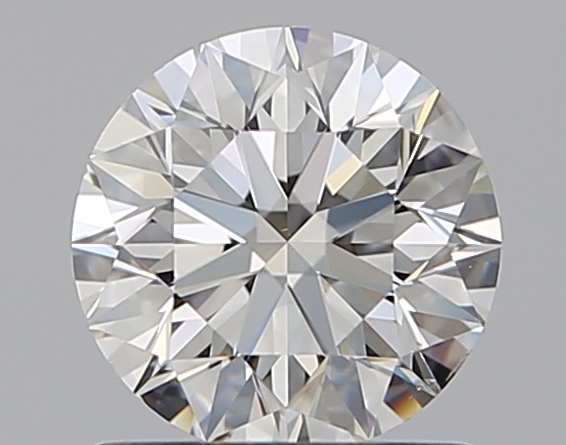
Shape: round
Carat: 0.9
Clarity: VS2
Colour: F
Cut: EX
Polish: EX
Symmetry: EX
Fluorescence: F
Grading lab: GIA
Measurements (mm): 6.11 x 6.14 x 3.86